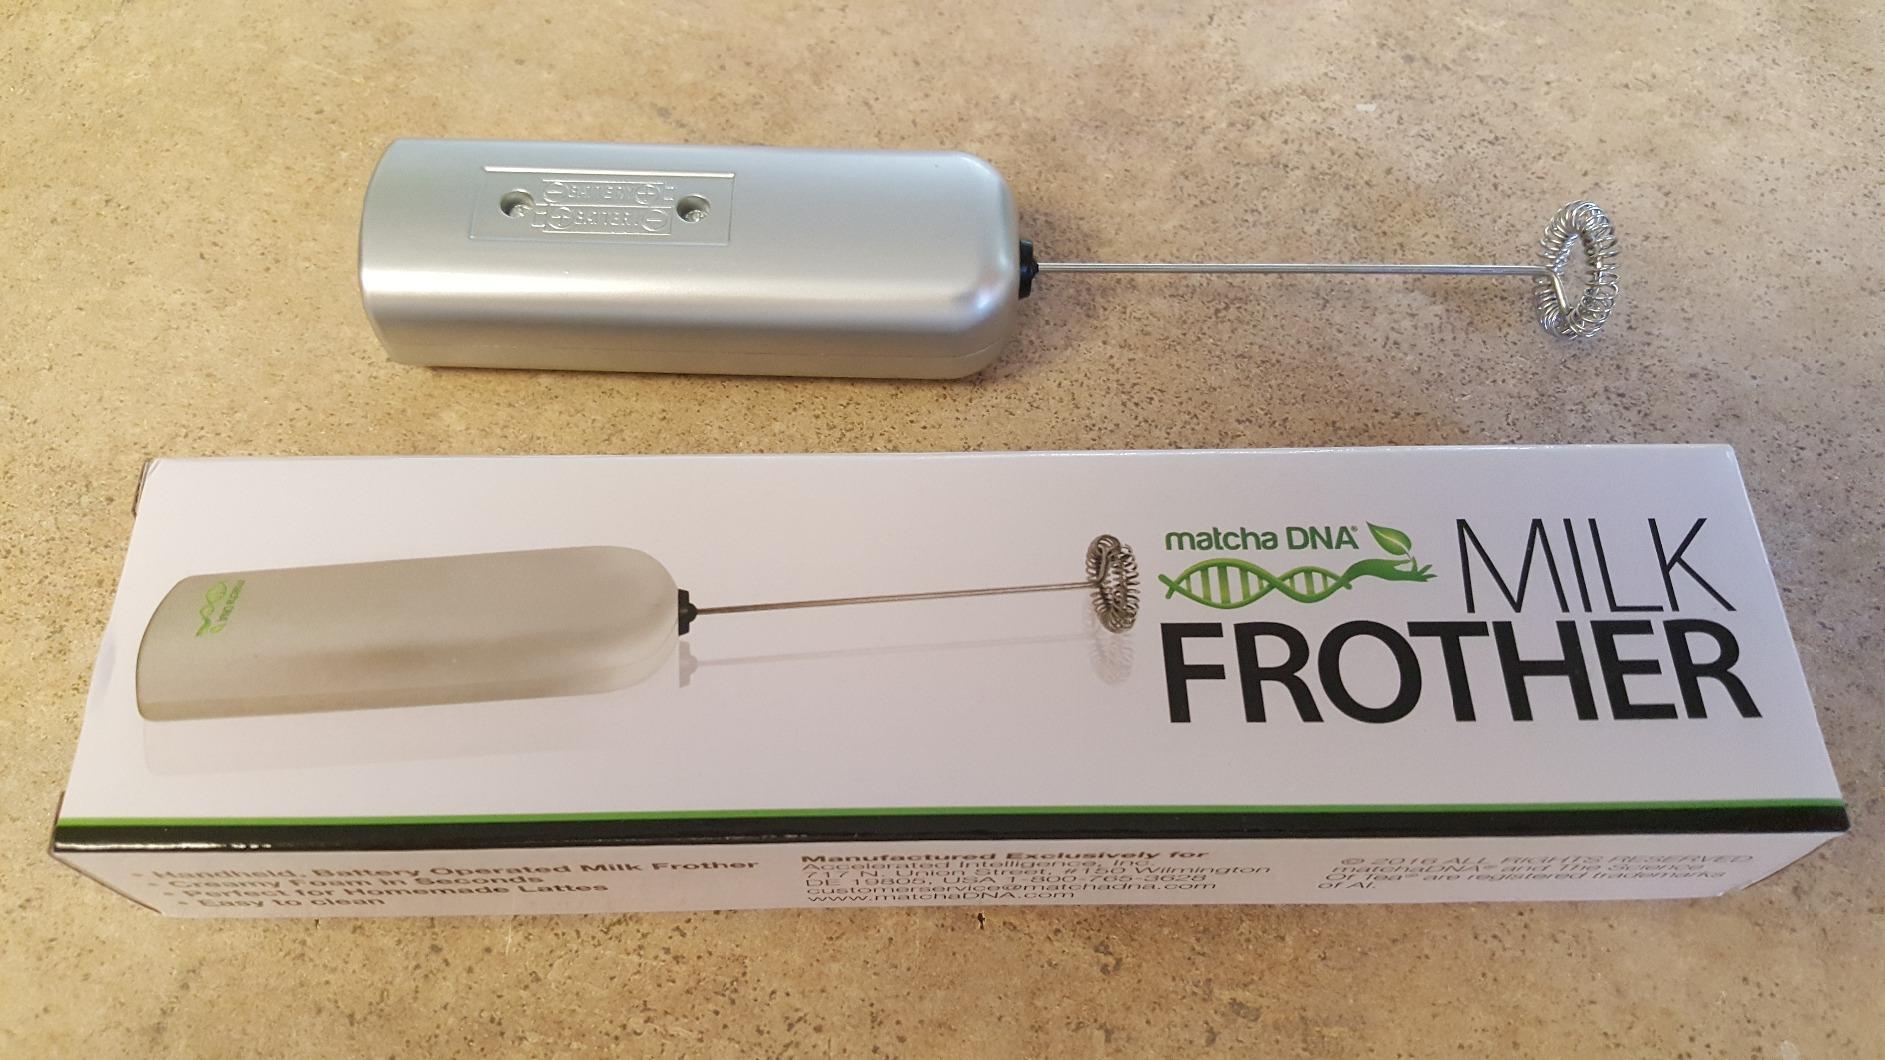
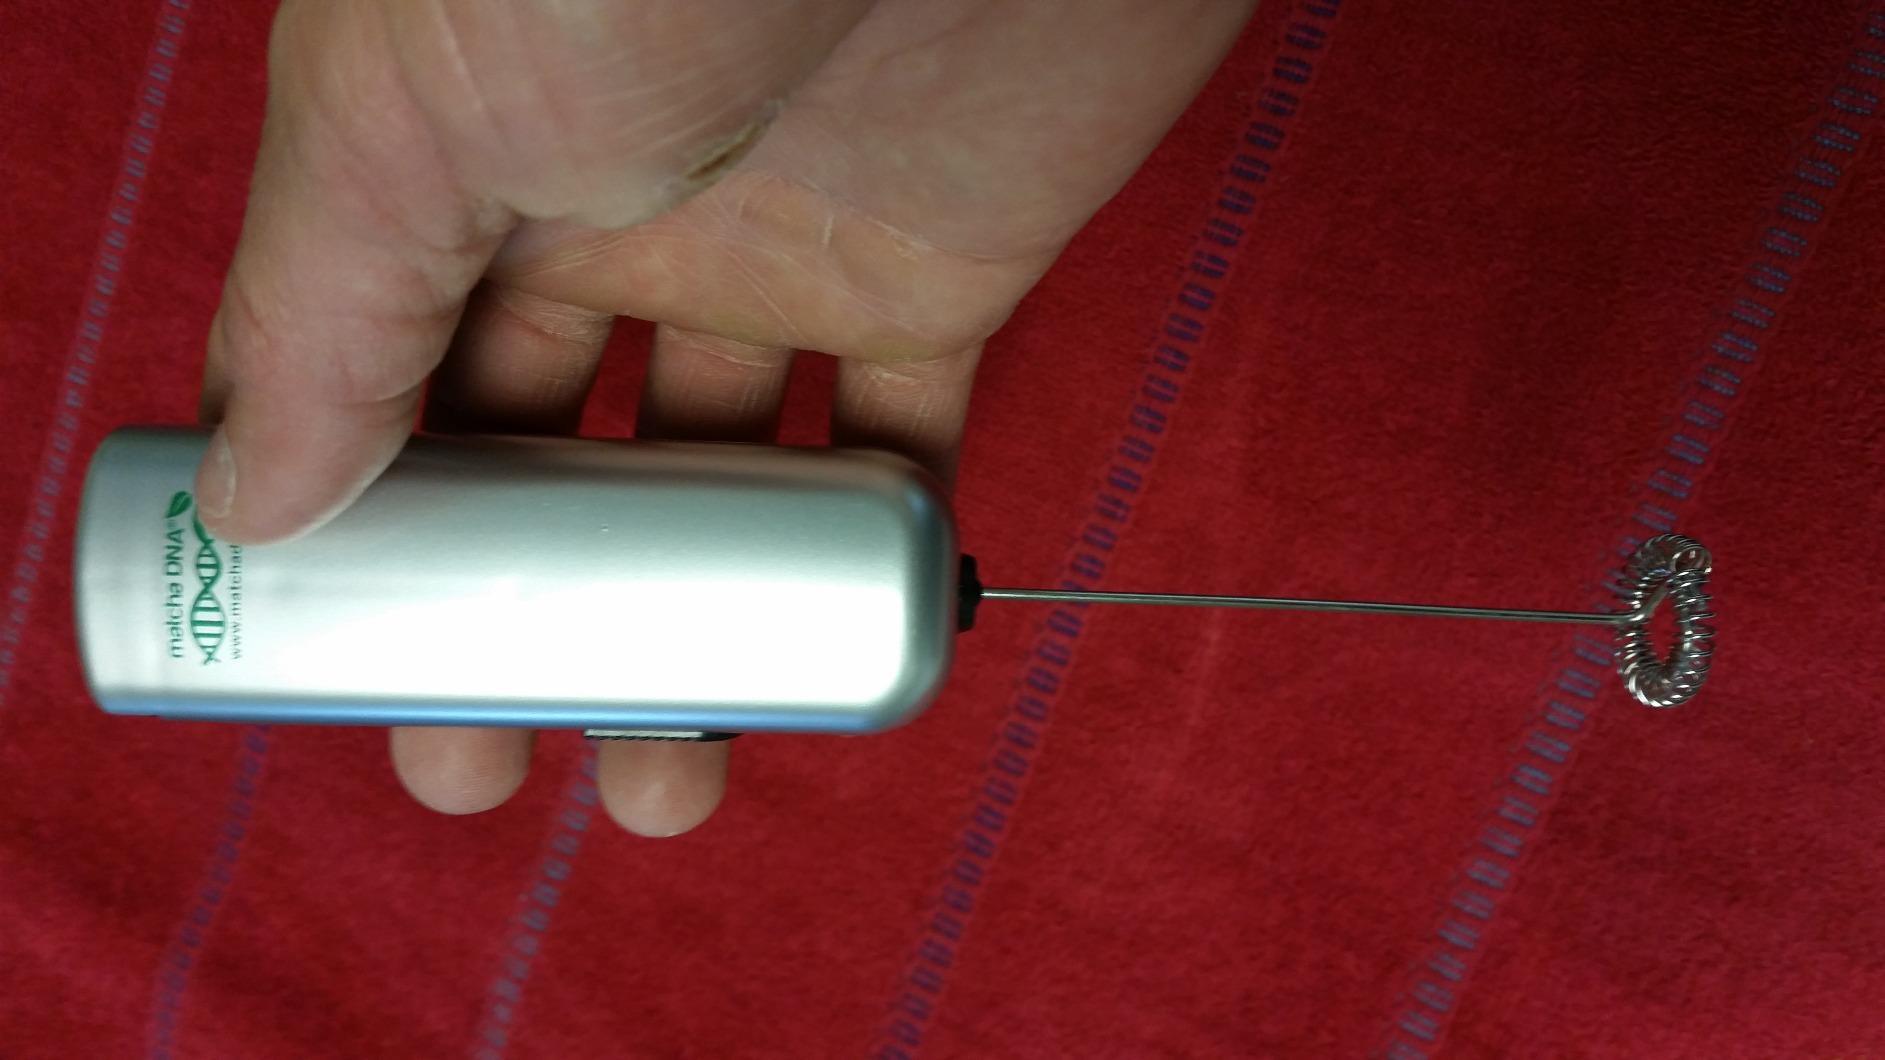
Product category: items_mixer
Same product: yes